Margaret Milne Farquharson

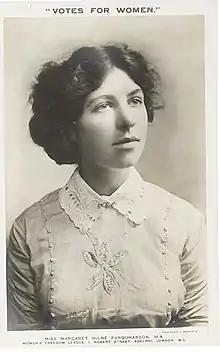

Margaret Milne McConnachie Farquharson (17 August 1884 – after 1936) was a Scottish suffragette, candidate for MP, leader of the National Political League and campaigner for Palestine.